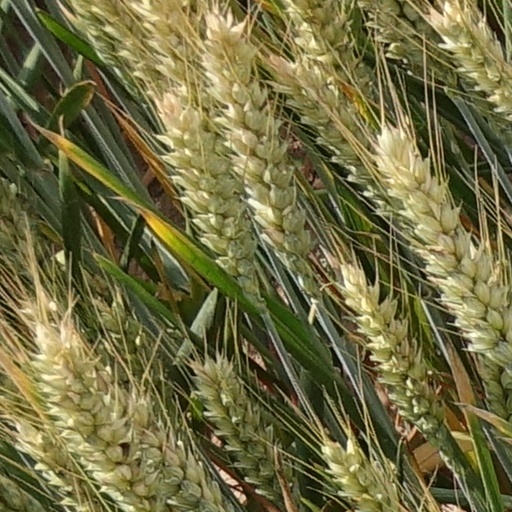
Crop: wheat